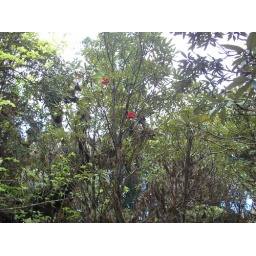
Beautiful flowers in the trees